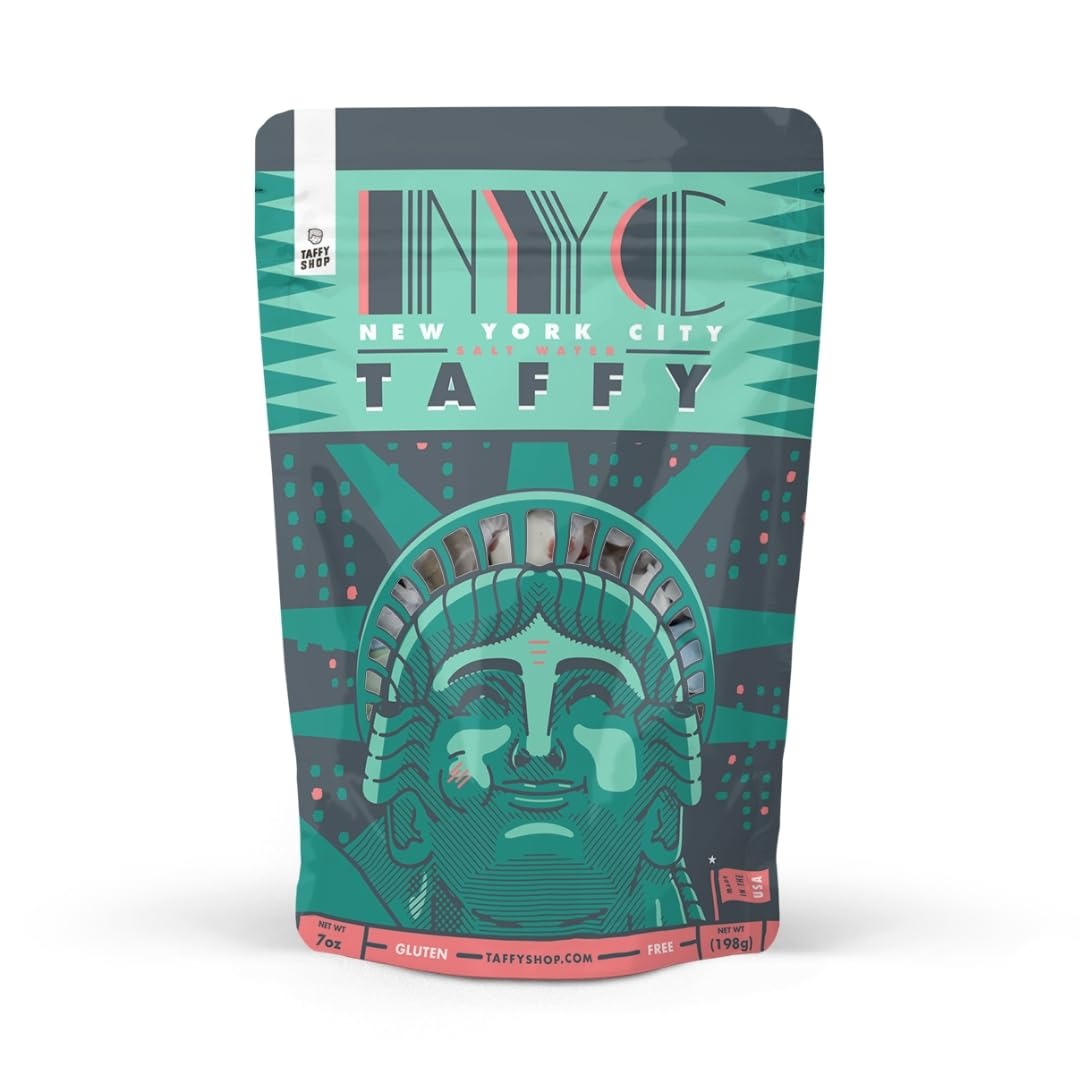
Item Name: Taffy Shop NYC Statue of Liberty Water Taffy - New York City - Gourmet Soft Chewy Candy, Variety Pack, Bulk Sweet Snack, Fresh Gift & Gluten-Free, 35 Individually Wrapped (7oz)
Bullet Point 1: Crafted with Expertise: We specialize in crafting delectable saltwater taffy for over two decades, delighting thousands of satisfied customers with our finest quality.
Bullet Point 2: Nostalgia in Every Bite: Unwrap a piece of our delicious saltwater taffy, and let it transport you back in time to your fondest taffy memories, reliving the sweetness all over again.
Bullet Point 3: Meticulously Perfected Recipe: Over 20 years of taffy-making experience have allowed us to perfect our recipe, including the precise moment we introduce our secret flavorings.
Bullet Point 4: Soft and Chewy Nostalgia: Experience the soft, chewy delight of your first saltwater taffy taste all over again. Enjoy high-quality, handcrafted taffy delivered right to your doorstep.
Bullet Point 5: Gift of Timeless Memories: Share the priceless gift of nostalgia with your loved ones this year. Laugh together and savor the delightful flavors while reminiscing about days gone by.
Value: 1.0
Unit: Count

Price: 12.48